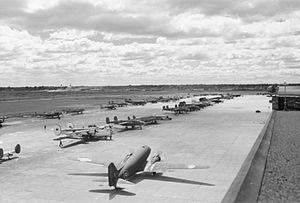
Cet article traite des événements qui se sont produits durant l'année 1941 au Québec.